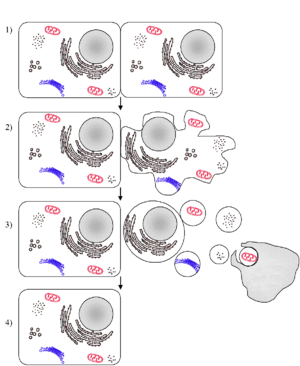
L'apoptose est le processus par lequel des cellules déclenchent leur auto-destruction en réponse à un signal. C'est l'une des voies possibles de la mort cellulaire, qui est physiologique, génétiquement programmée, nécessaire à la survie des organismes multicellulaires. Elle est en équilibre constant avec la prolifération cellulaire. Contrairement à la nécrose, elle ne provoque pas d'inflammation : les membranes plasmiques ne sont pas détruites, du moins dans un premier temps, et la cellule émet des signaux qui permettront sa phagocytose par des globules blancs, notamment des macrophages.